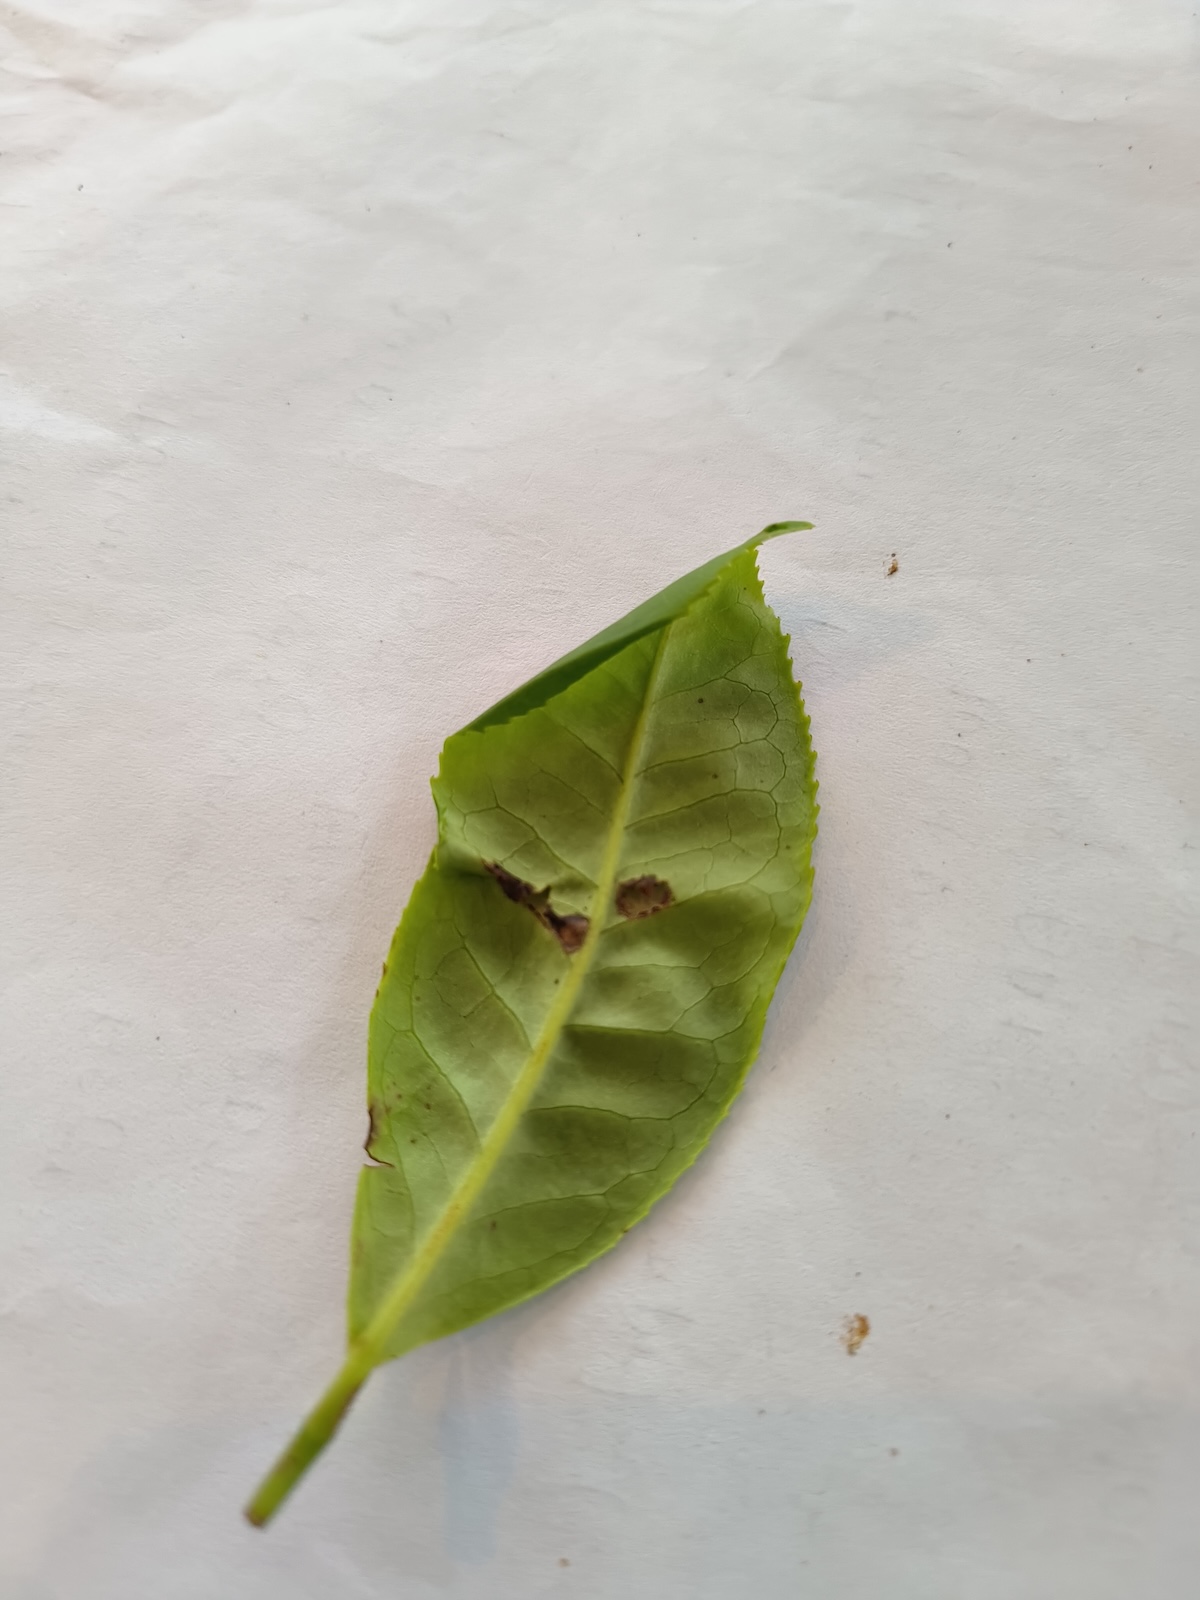
Label: Green mirid bug